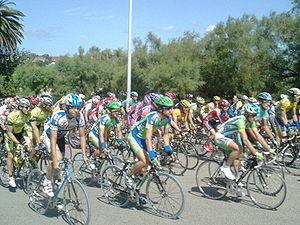
Le Tour d'Espagne 2003 s'est déroulé du 6 au 28 septembre. Il a été remporté par l'Espagnol Roberto Heras de la formation US Postal, au terme d'une lutte acharnée avec Isidro Nozal, porteur du maillot or pendant plus de deux semaines et finalement deuxième au classement général.
Le sport en Espagne a été dominé par le football dans la seconde moitié du XXᵉ siècle. Les autres activités sportives populaires sont le basket-ball, le tennis, le cyclisme, le handball, la course de motos, la Formule 1, la natation, le golf, et le ski. L'Espagne a aussi organisé de nombreux évènements internationaux comme les Jeux olympiques d'été de 1992 à Barcelone et la Coupe du monde de football 1982. Au cours des années récentes, des sportifs ou des équipes espagnols ont remporté un nombre important de compétitions internationales parmi les plus populaires, notamment des tournois du Grand Chelem de tennis avec Rafael Nadal, la coupe du monde 2010 et les championnats d'Europe 2008 et 2012 et en football et les quatre éditions du Tour de France de 2006 à 2009 avec trois coureurs différents.